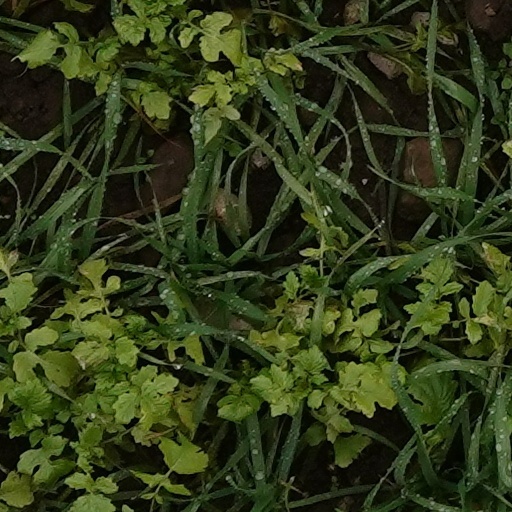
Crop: wheat